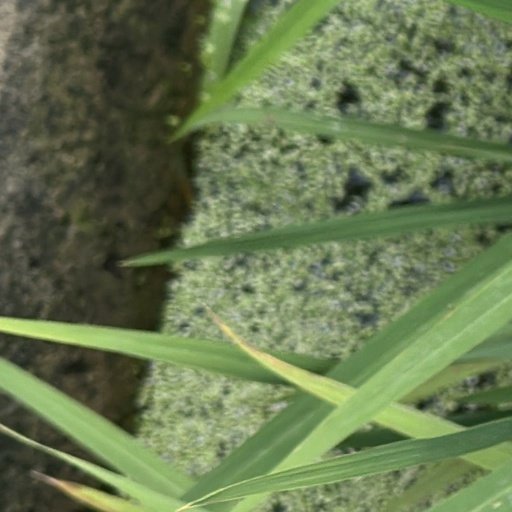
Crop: rice